Subanon people

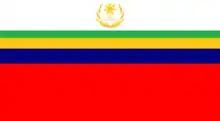
One of the flags of the Subanon People.

The Subanon were established in the island of Mindanao before 500 BC, before the Neolithic Era, or New Stone Age where the period in the development of human technology taken place beginning 10,000 BC according to the ASPRO chronology (between 4,500 and 2,000 BC). The evidence of old stone tools in Zamboanga del Norte may indicate a late Neolithic presence.